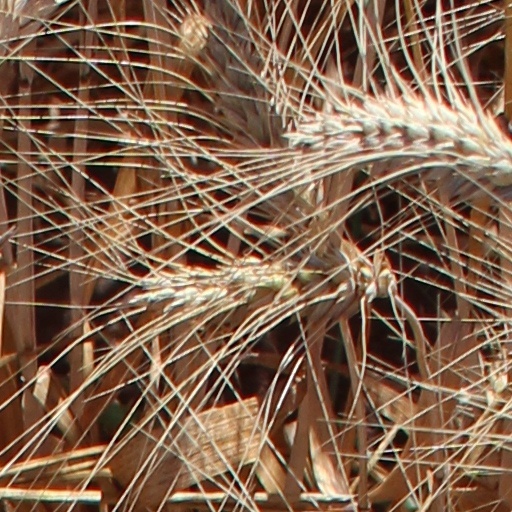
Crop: wheat